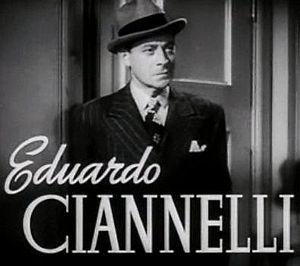
Eduardo Ciannelli est un acteur et chanteur italien, né sur l'île d'Ischia le 30 août 1888, décédé à Rome le 8 octobre 1969.